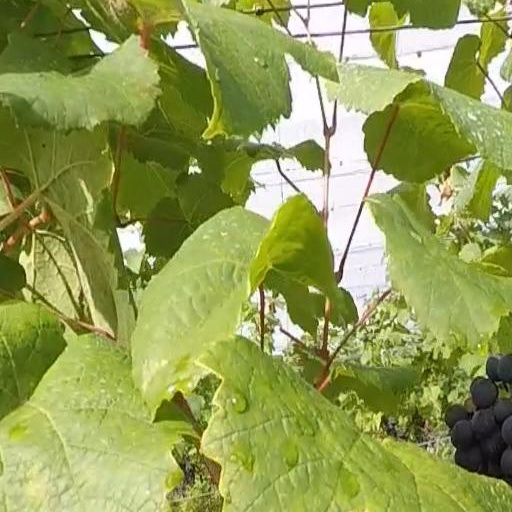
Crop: grape